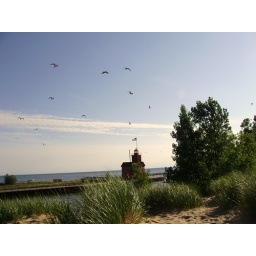
sea gulls flying around over big red and holland channel